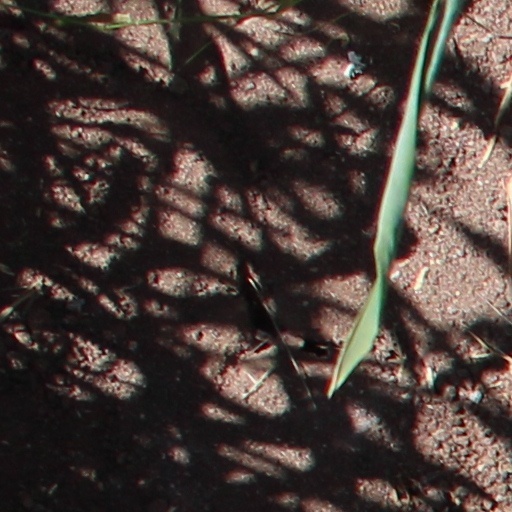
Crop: wheat